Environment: real
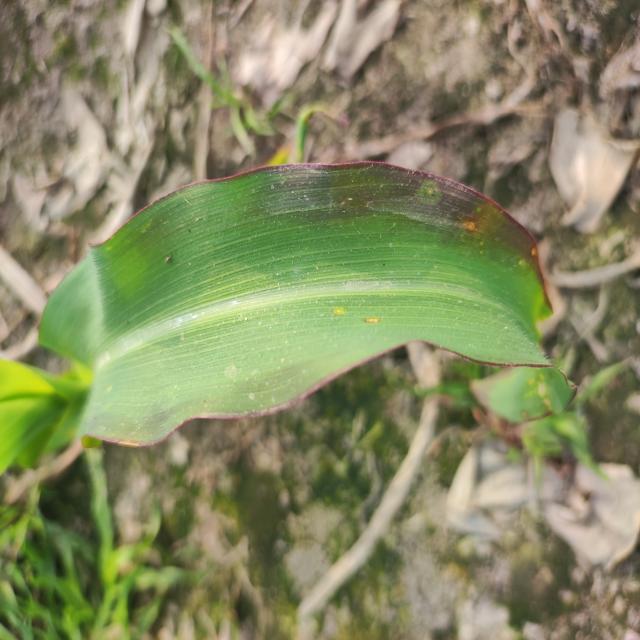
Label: phosphorus_deficiency